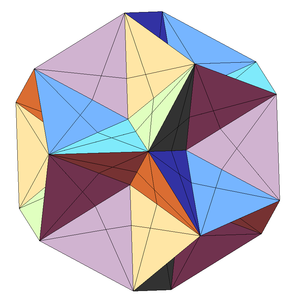
Un deltaèdre est un polyèdre dont toutes les faces sont des triangles équilatéraux. Le nom est issu de la lettre majuscule du grec delta, qui a la forme d'un triangle. Il existe une infinité de deltaèdres, mais de ceux-ci, seuls huit sont convexes, ayant quatre, six, huit, dix, douze, quatorze, seize et vingt faces. Le nombre de faces, arêtes et sommets est listé ci-dessous pour chacun des huit deltaèdres convexes.